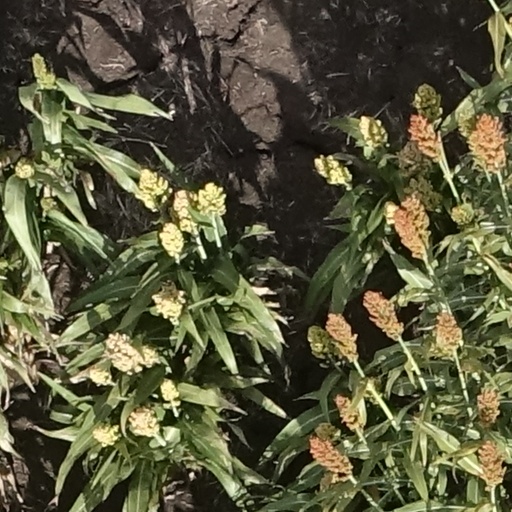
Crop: sorghum